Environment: real
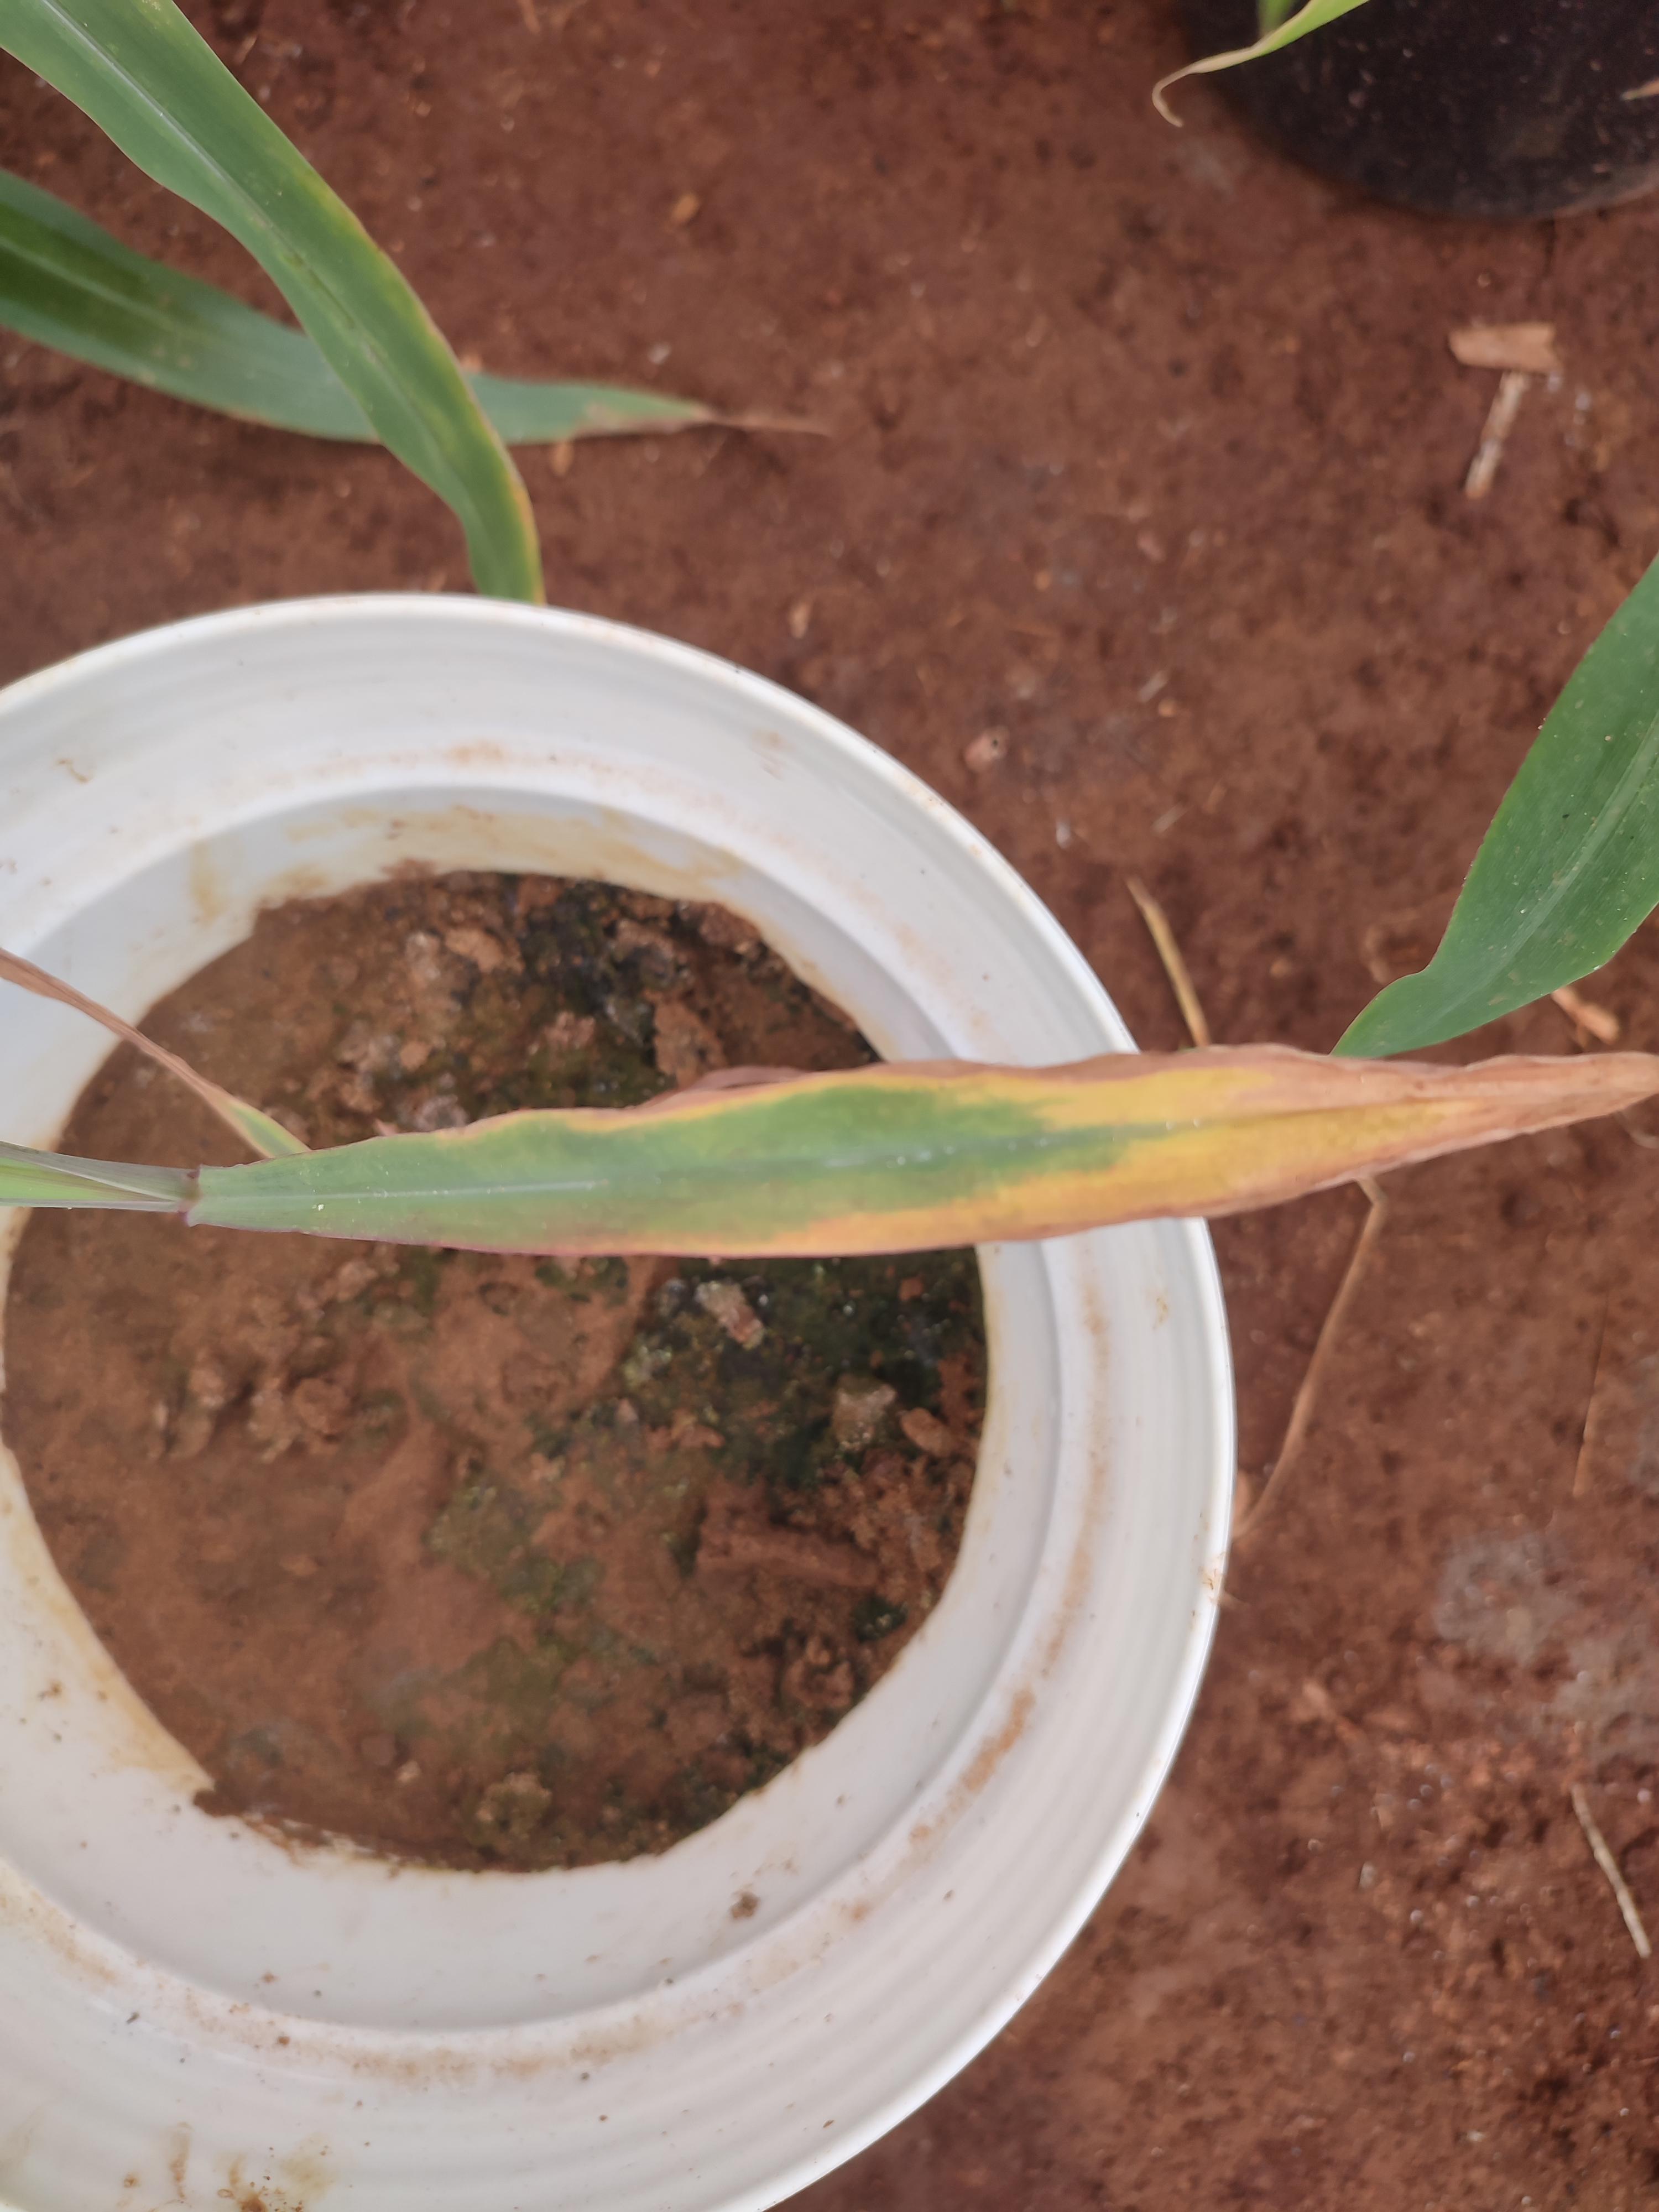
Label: potassium_deficiency